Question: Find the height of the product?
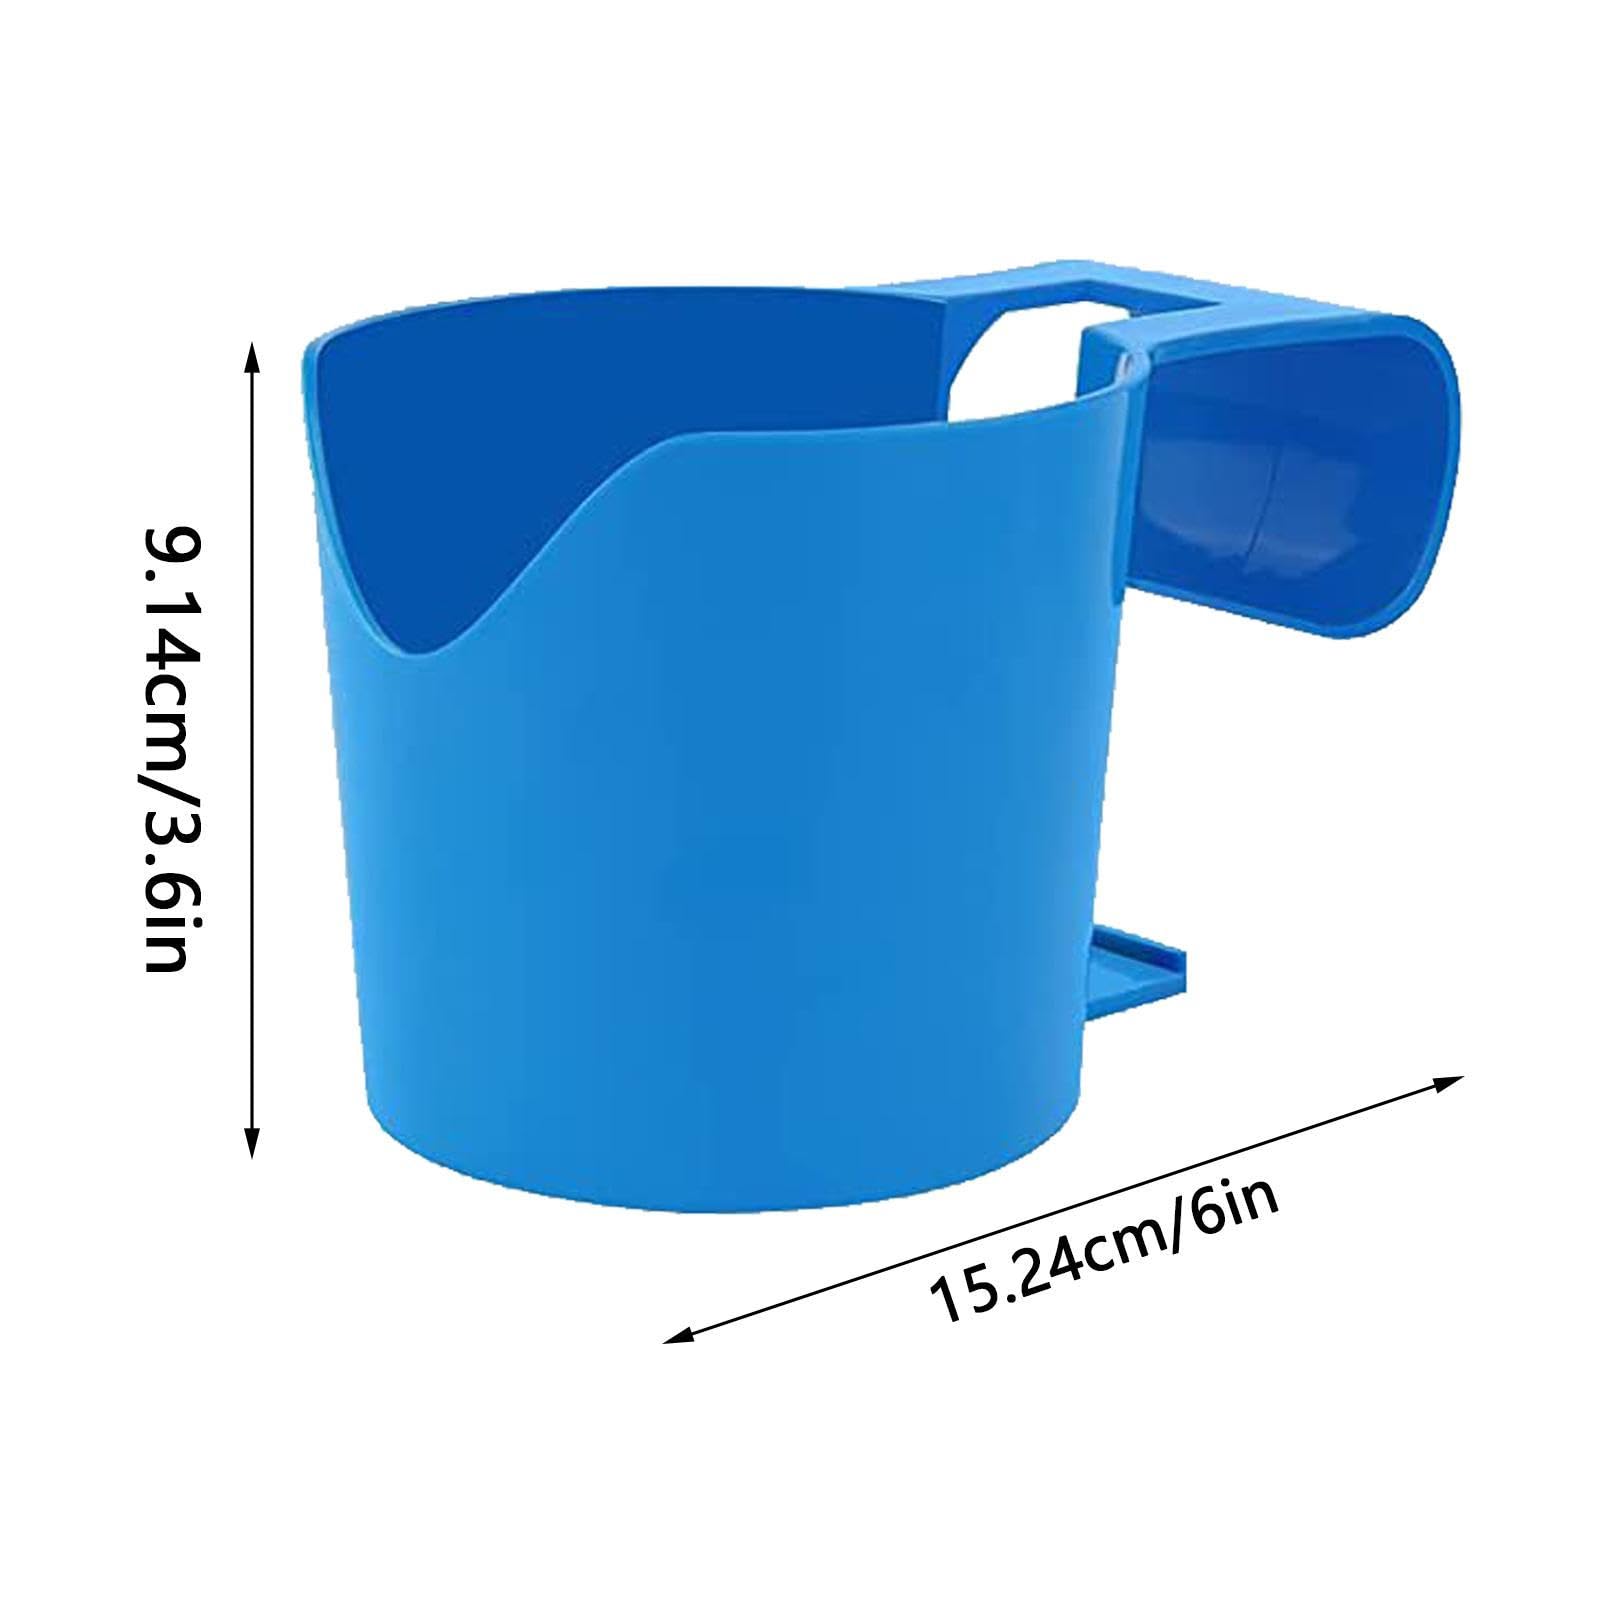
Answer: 9.14 centimetre